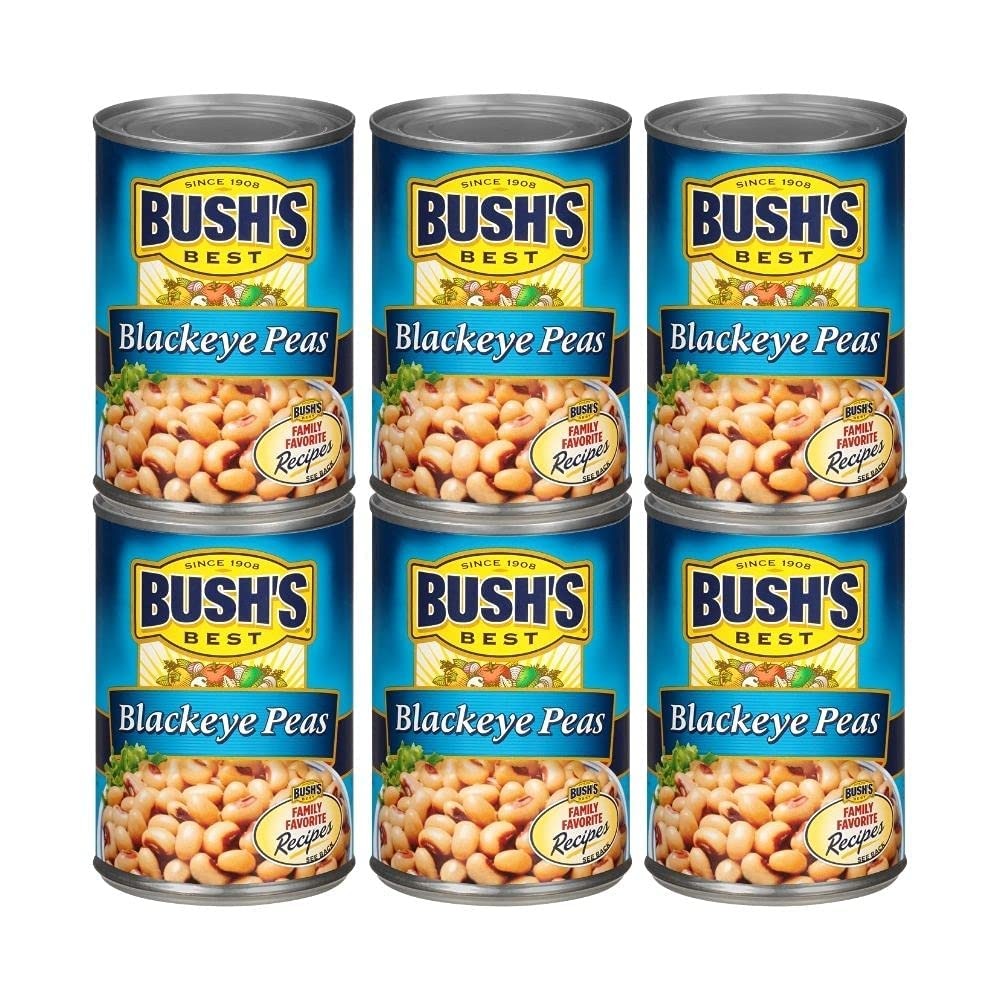
Item Name: Bush's Best Baked Beans, Blackeye Peas, 15.8 OZ (Pack of 6)
Bullet Point 1: Stock your pantry with 15.8 oz recyclable cans of Bush’s Blackeye Peas
Bullet Point 2: Bush’s Blackeye Peas deliver mild-but-hearty flavor with a deliciously creamy texture
Bullet Point 3: Bush’s Variety Beans offer the nutritional benefits and versatility you need, making them a staple for soups, rice, dips or whatever dish you think up next
Bullet Point 4: Gluten and cholesterol free and low fat
Bullet Point 5: A pantry staple with 7g of plant-based protein (11% DV) and 3g of fiber (11% DV) per serving (See nutrition information for sodium content)
Bullet Point 6: Packaged in recyclable steel cans
Product Description: Cooking and creativity go hand in hand. That’s why Bush’s Blackeye Peas don’t stop at offering plant-based protein and fiber – they open up a whole world of versatility and inspiration. Their mild, hearty flavor and deliciously creamy texture are perfect in a variety of dishes, especially your Southern favorites. So while you may not know exactly what your next creation is going to be, you can rest assured it’s going to be great.
Value: 94.8
Unit: Ounce

Price: 9.89